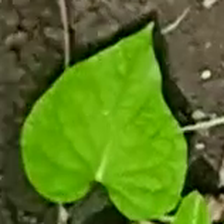
Weed species: Obscure_morning _glory(Ipomoea obscura)